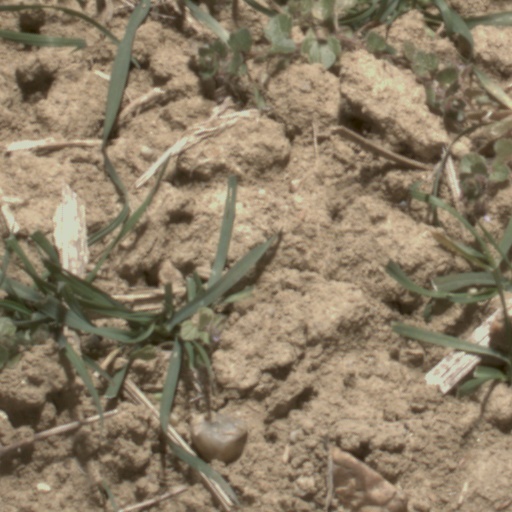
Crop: wheat